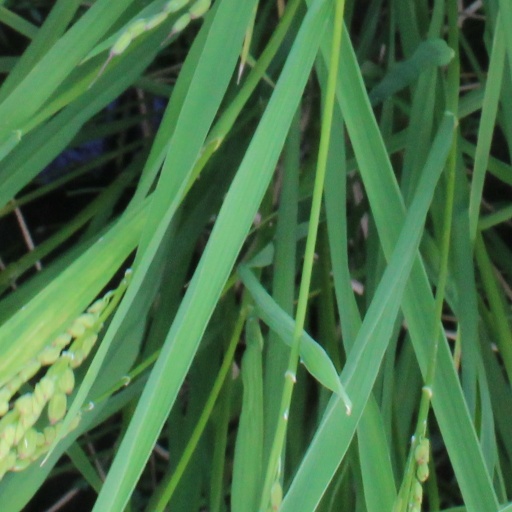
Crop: rice